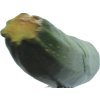
Label: green_zucchini